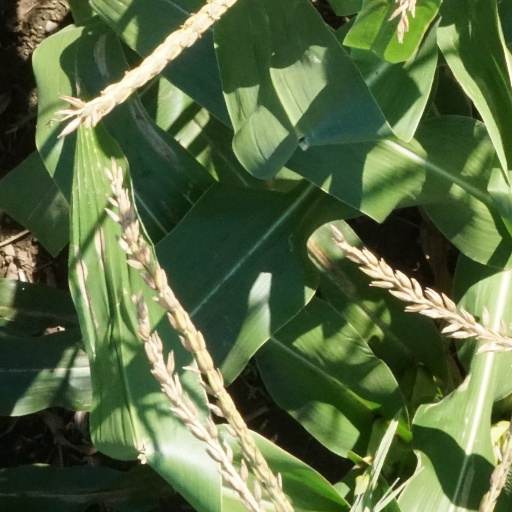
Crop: maize; corn